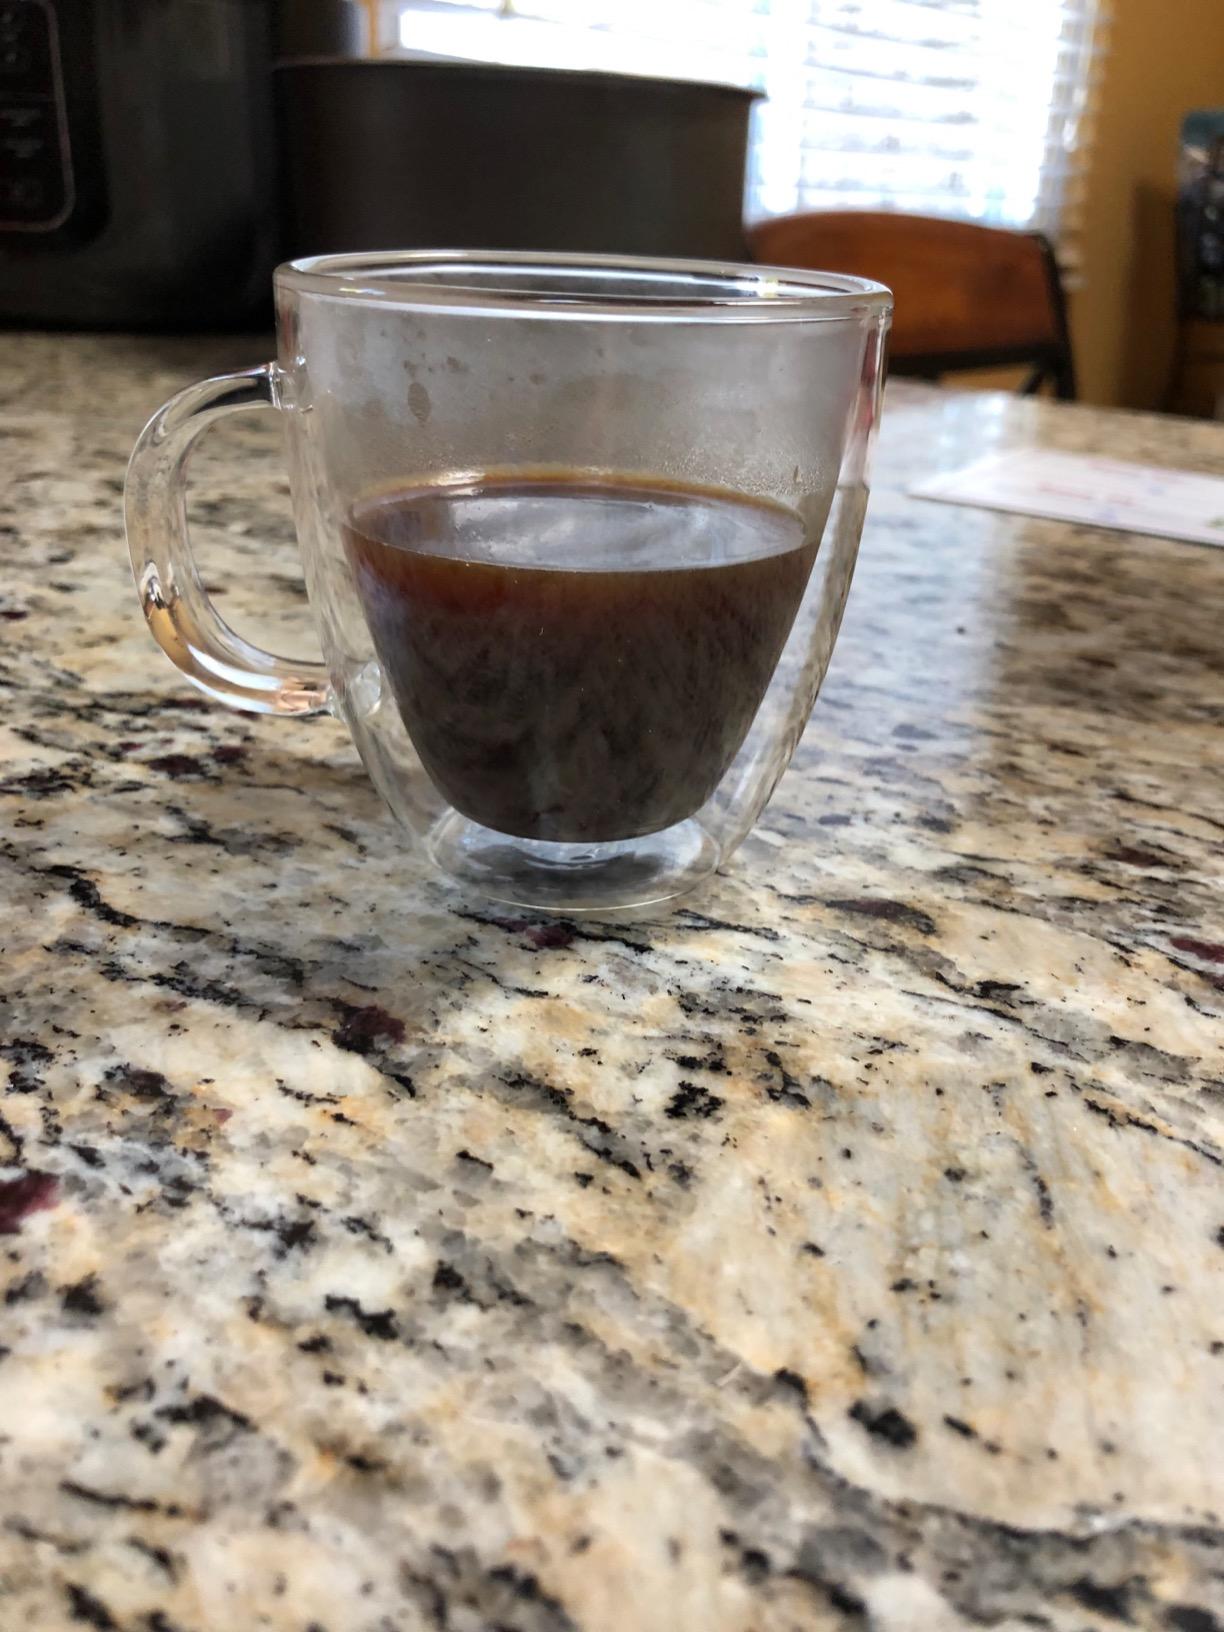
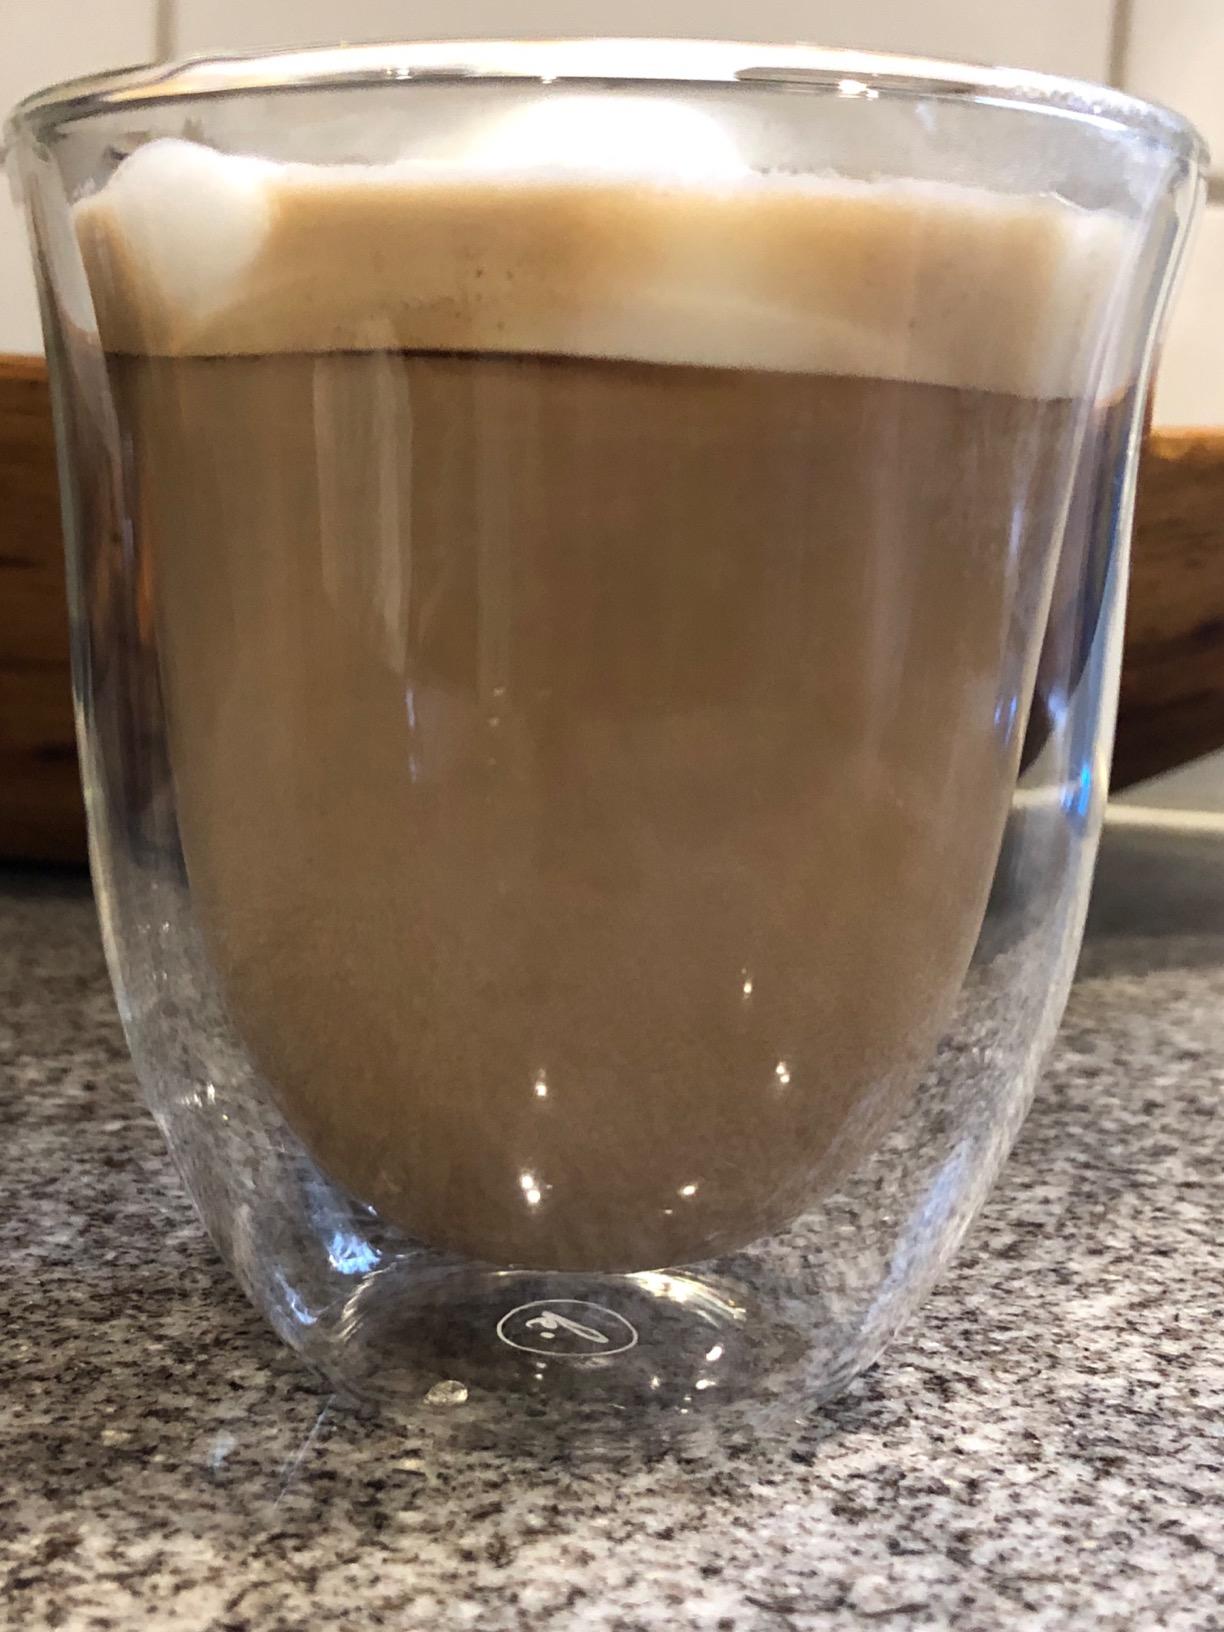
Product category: items_mug
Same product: no